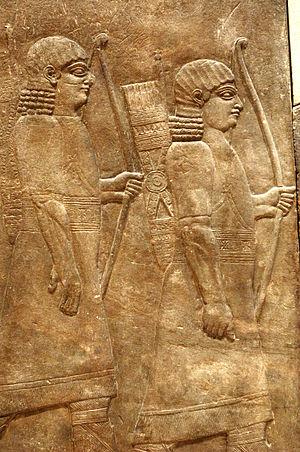
Gardes d'Assurbanipal précédant les porteurs du trône roulant. Bas-relief en albâtre gypseux provenant du palais d'Assurbanipal à Ninive, rampe d'accès A, v. 645 av. J.-C.Location: Louvre, Department of Oriental Antiquities (AO 19901)